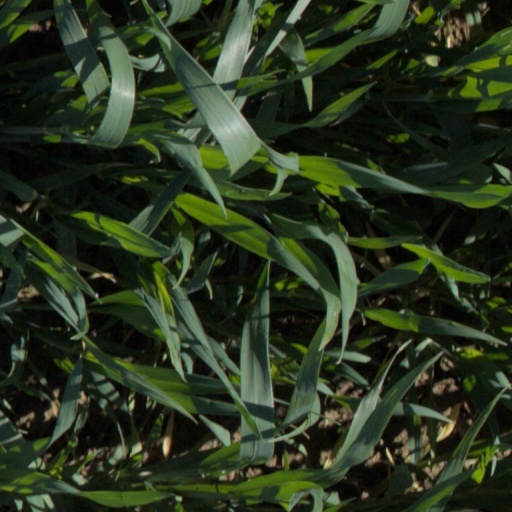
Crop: wheat